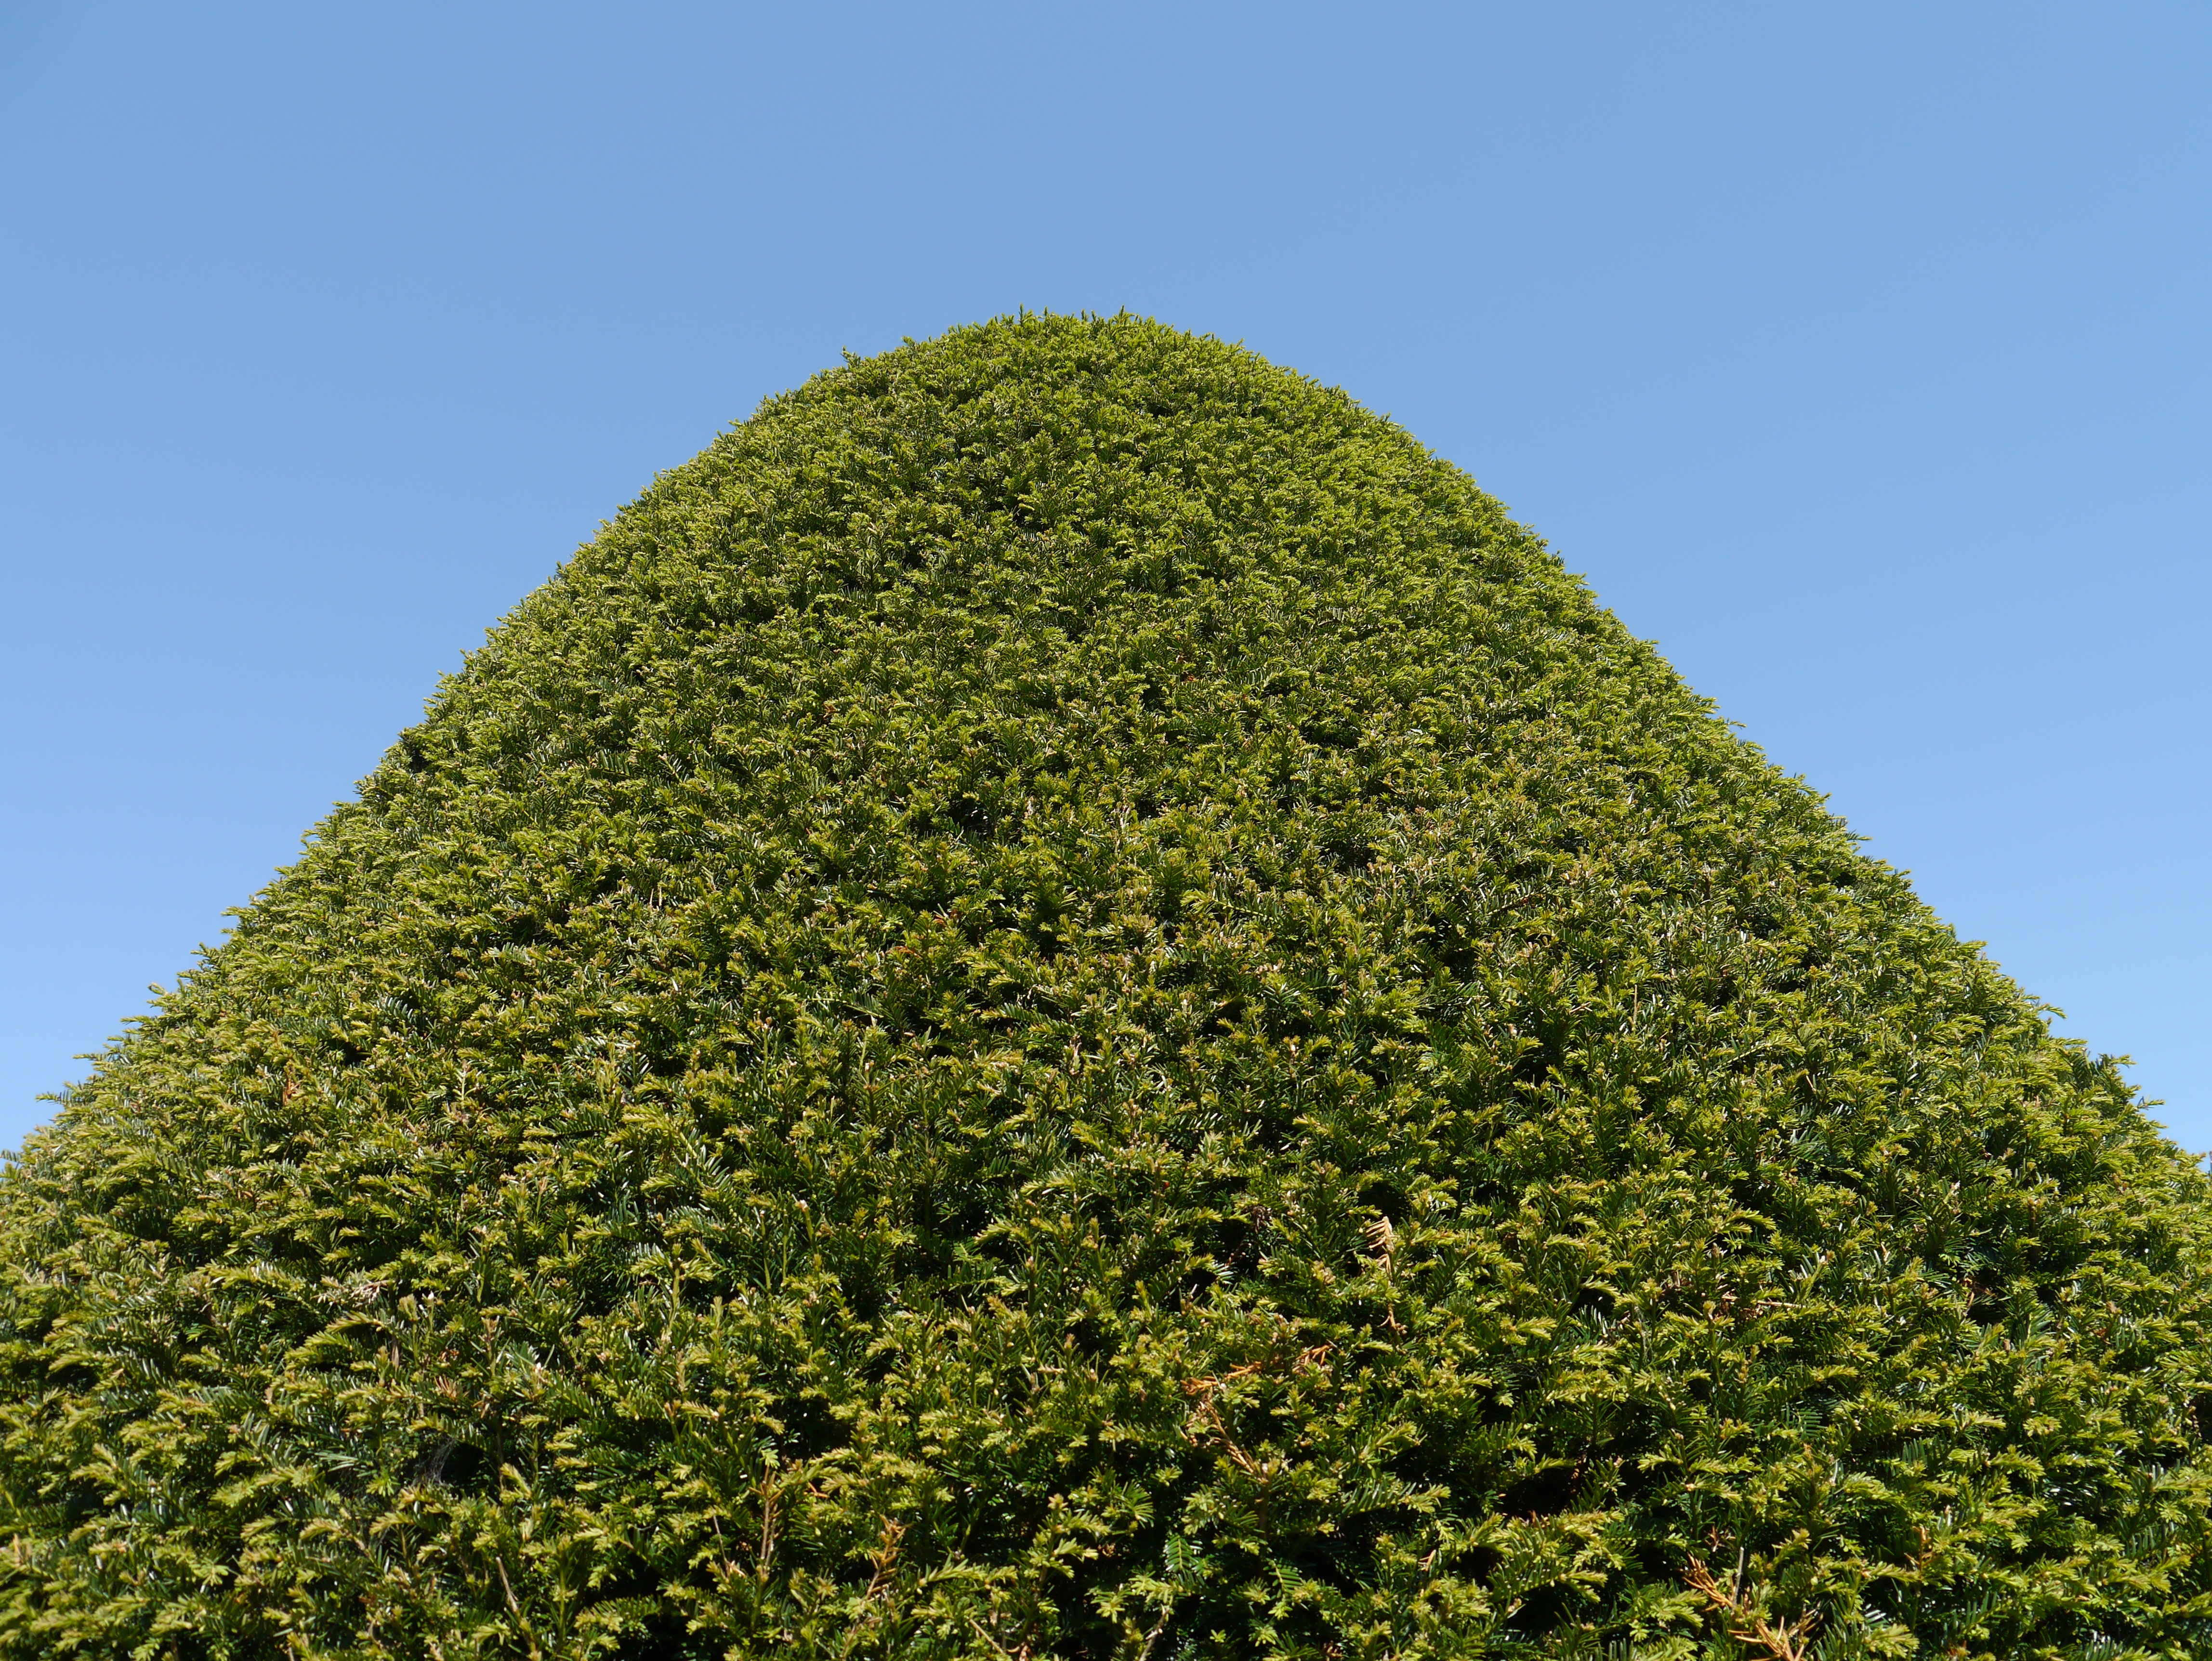
tree, nature, grass, plant, sky, leaf, flower, green, evergreen, soil, fir, conifer, shrub, plantation, ecosystem, hedge, ornamental plant, flowering plant, biome, woody plant, land plant